Randulf Dalland

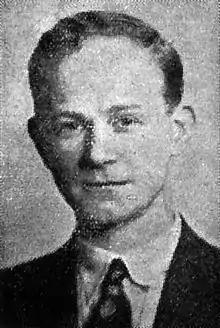

Randulf Dalland (4 May 1900 – 9 November 1984) was a Norwegian politician for the Communist Party.